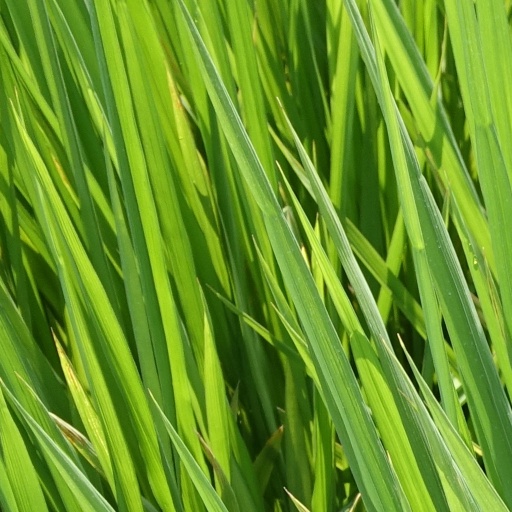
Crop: rice